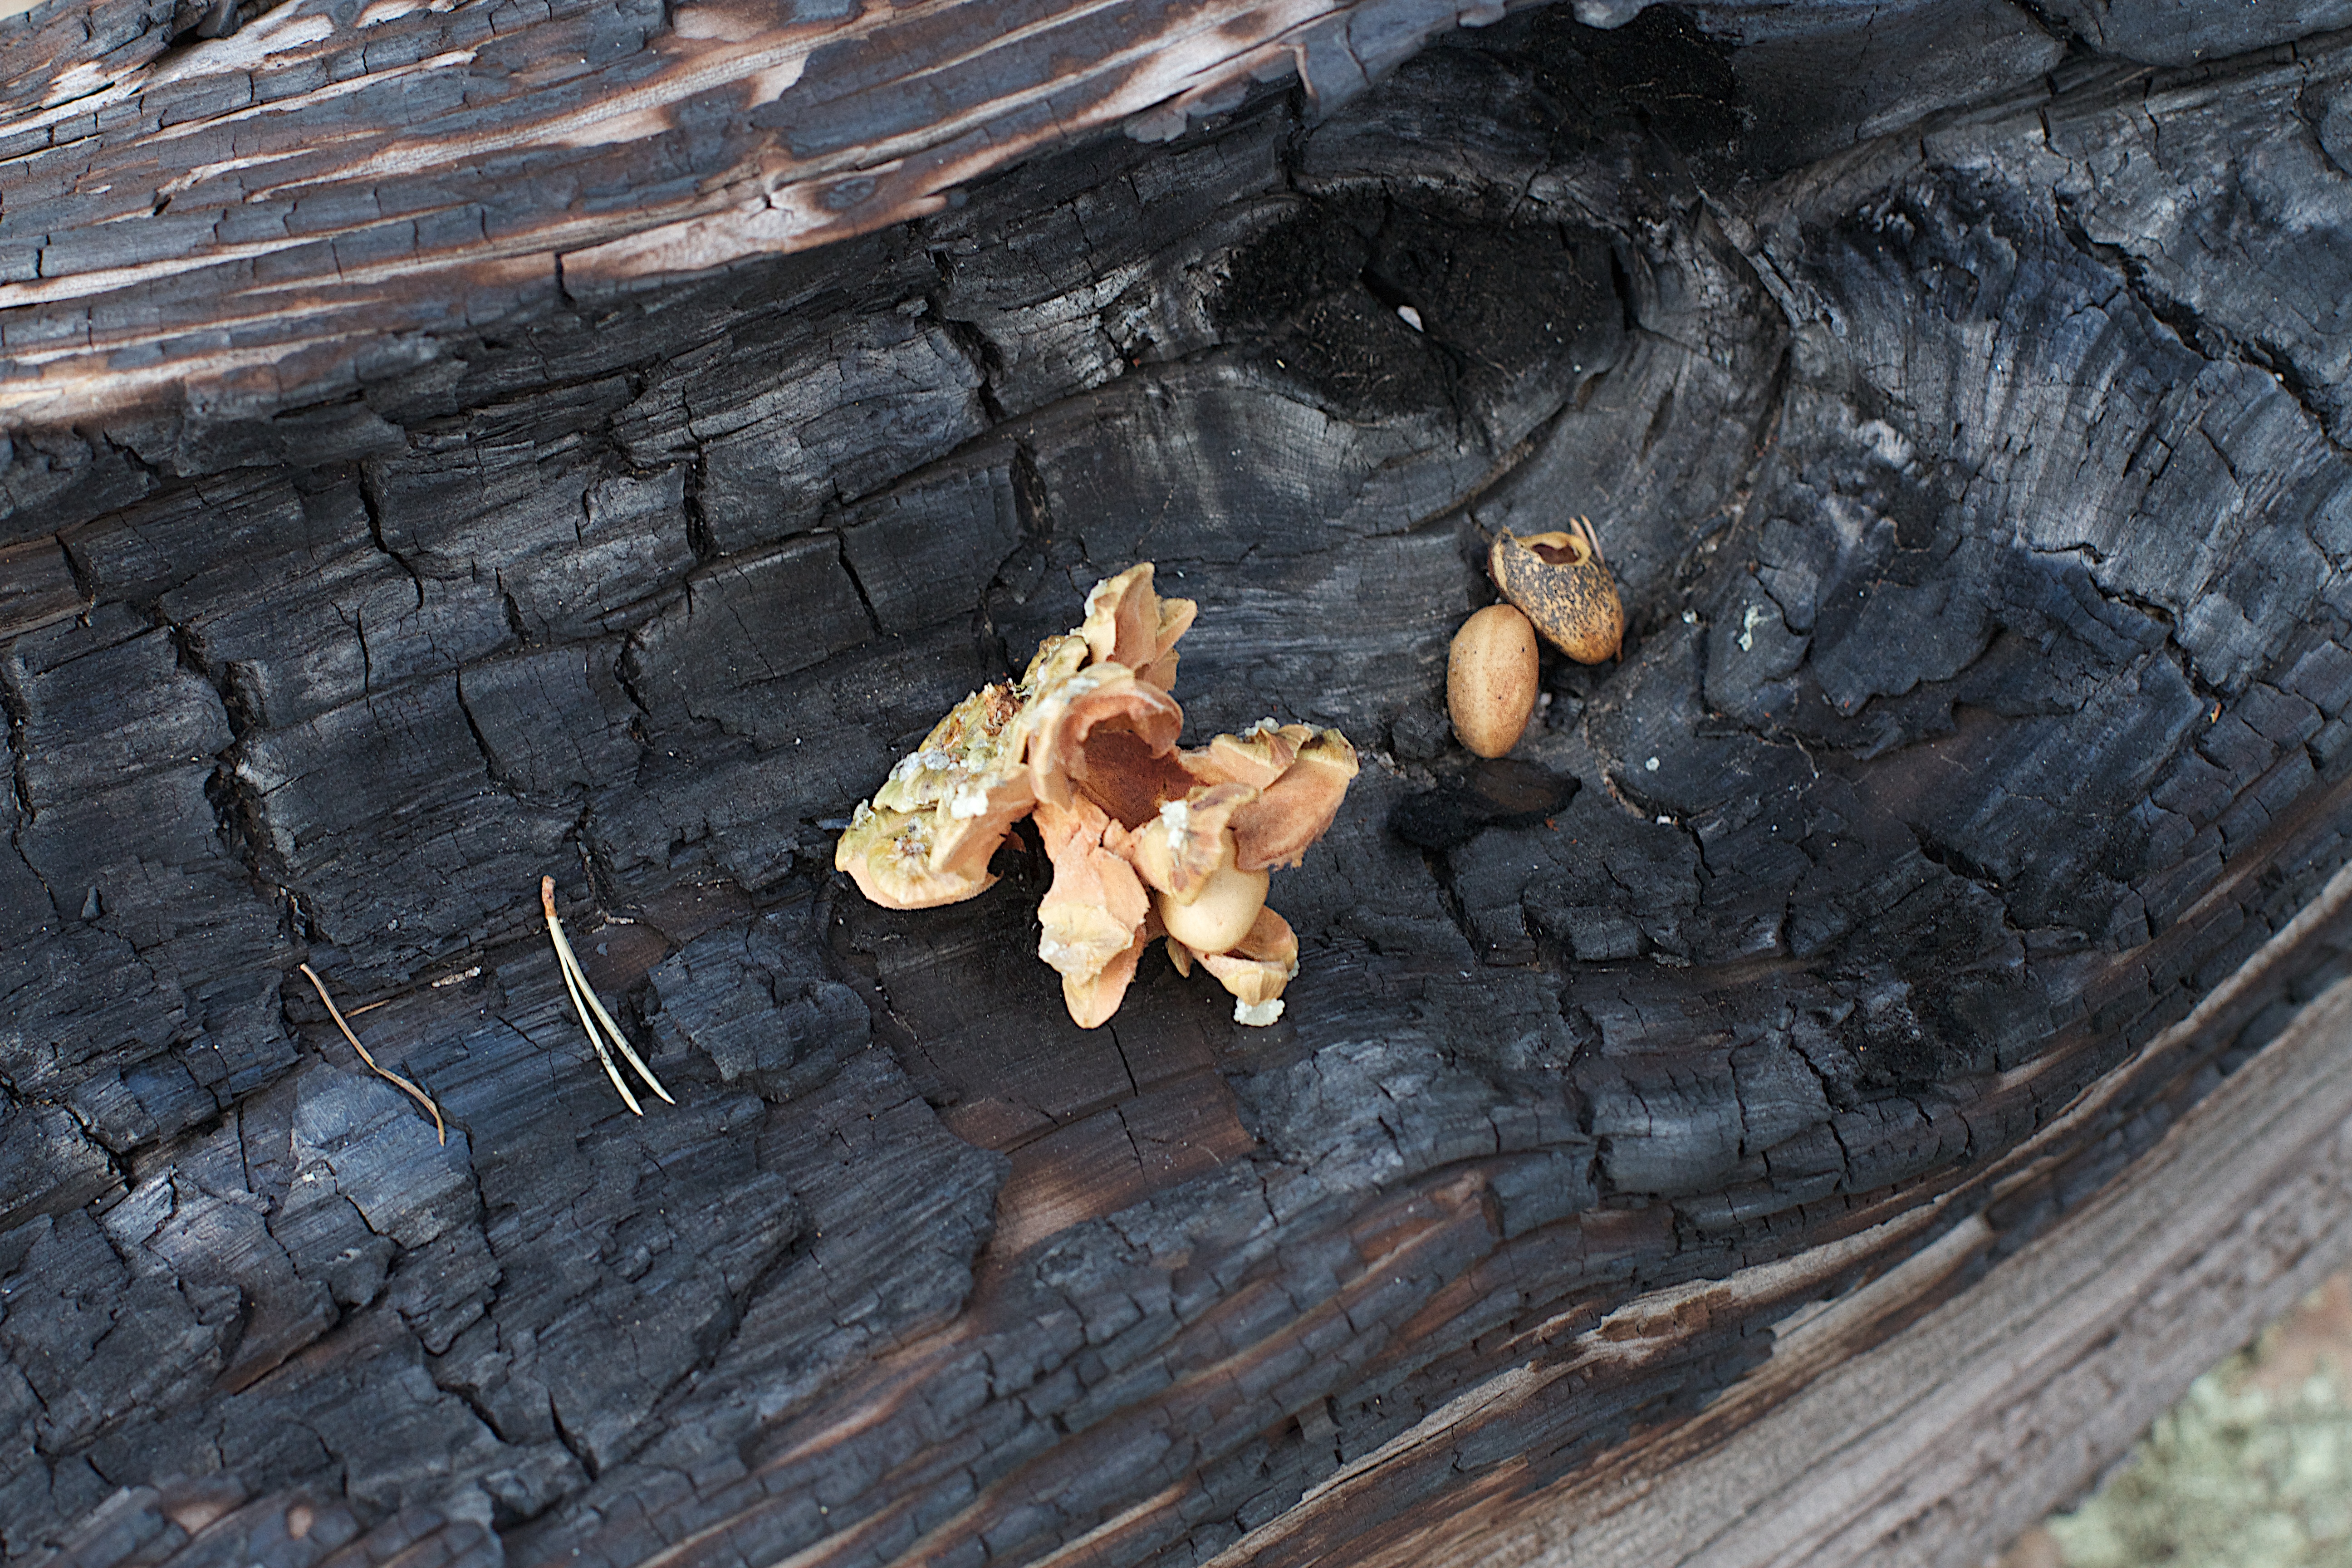
tree, rock, wood, leaf, soil, geology